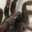
Label: spider